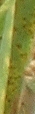
Label: Wheat___Brown_Rust